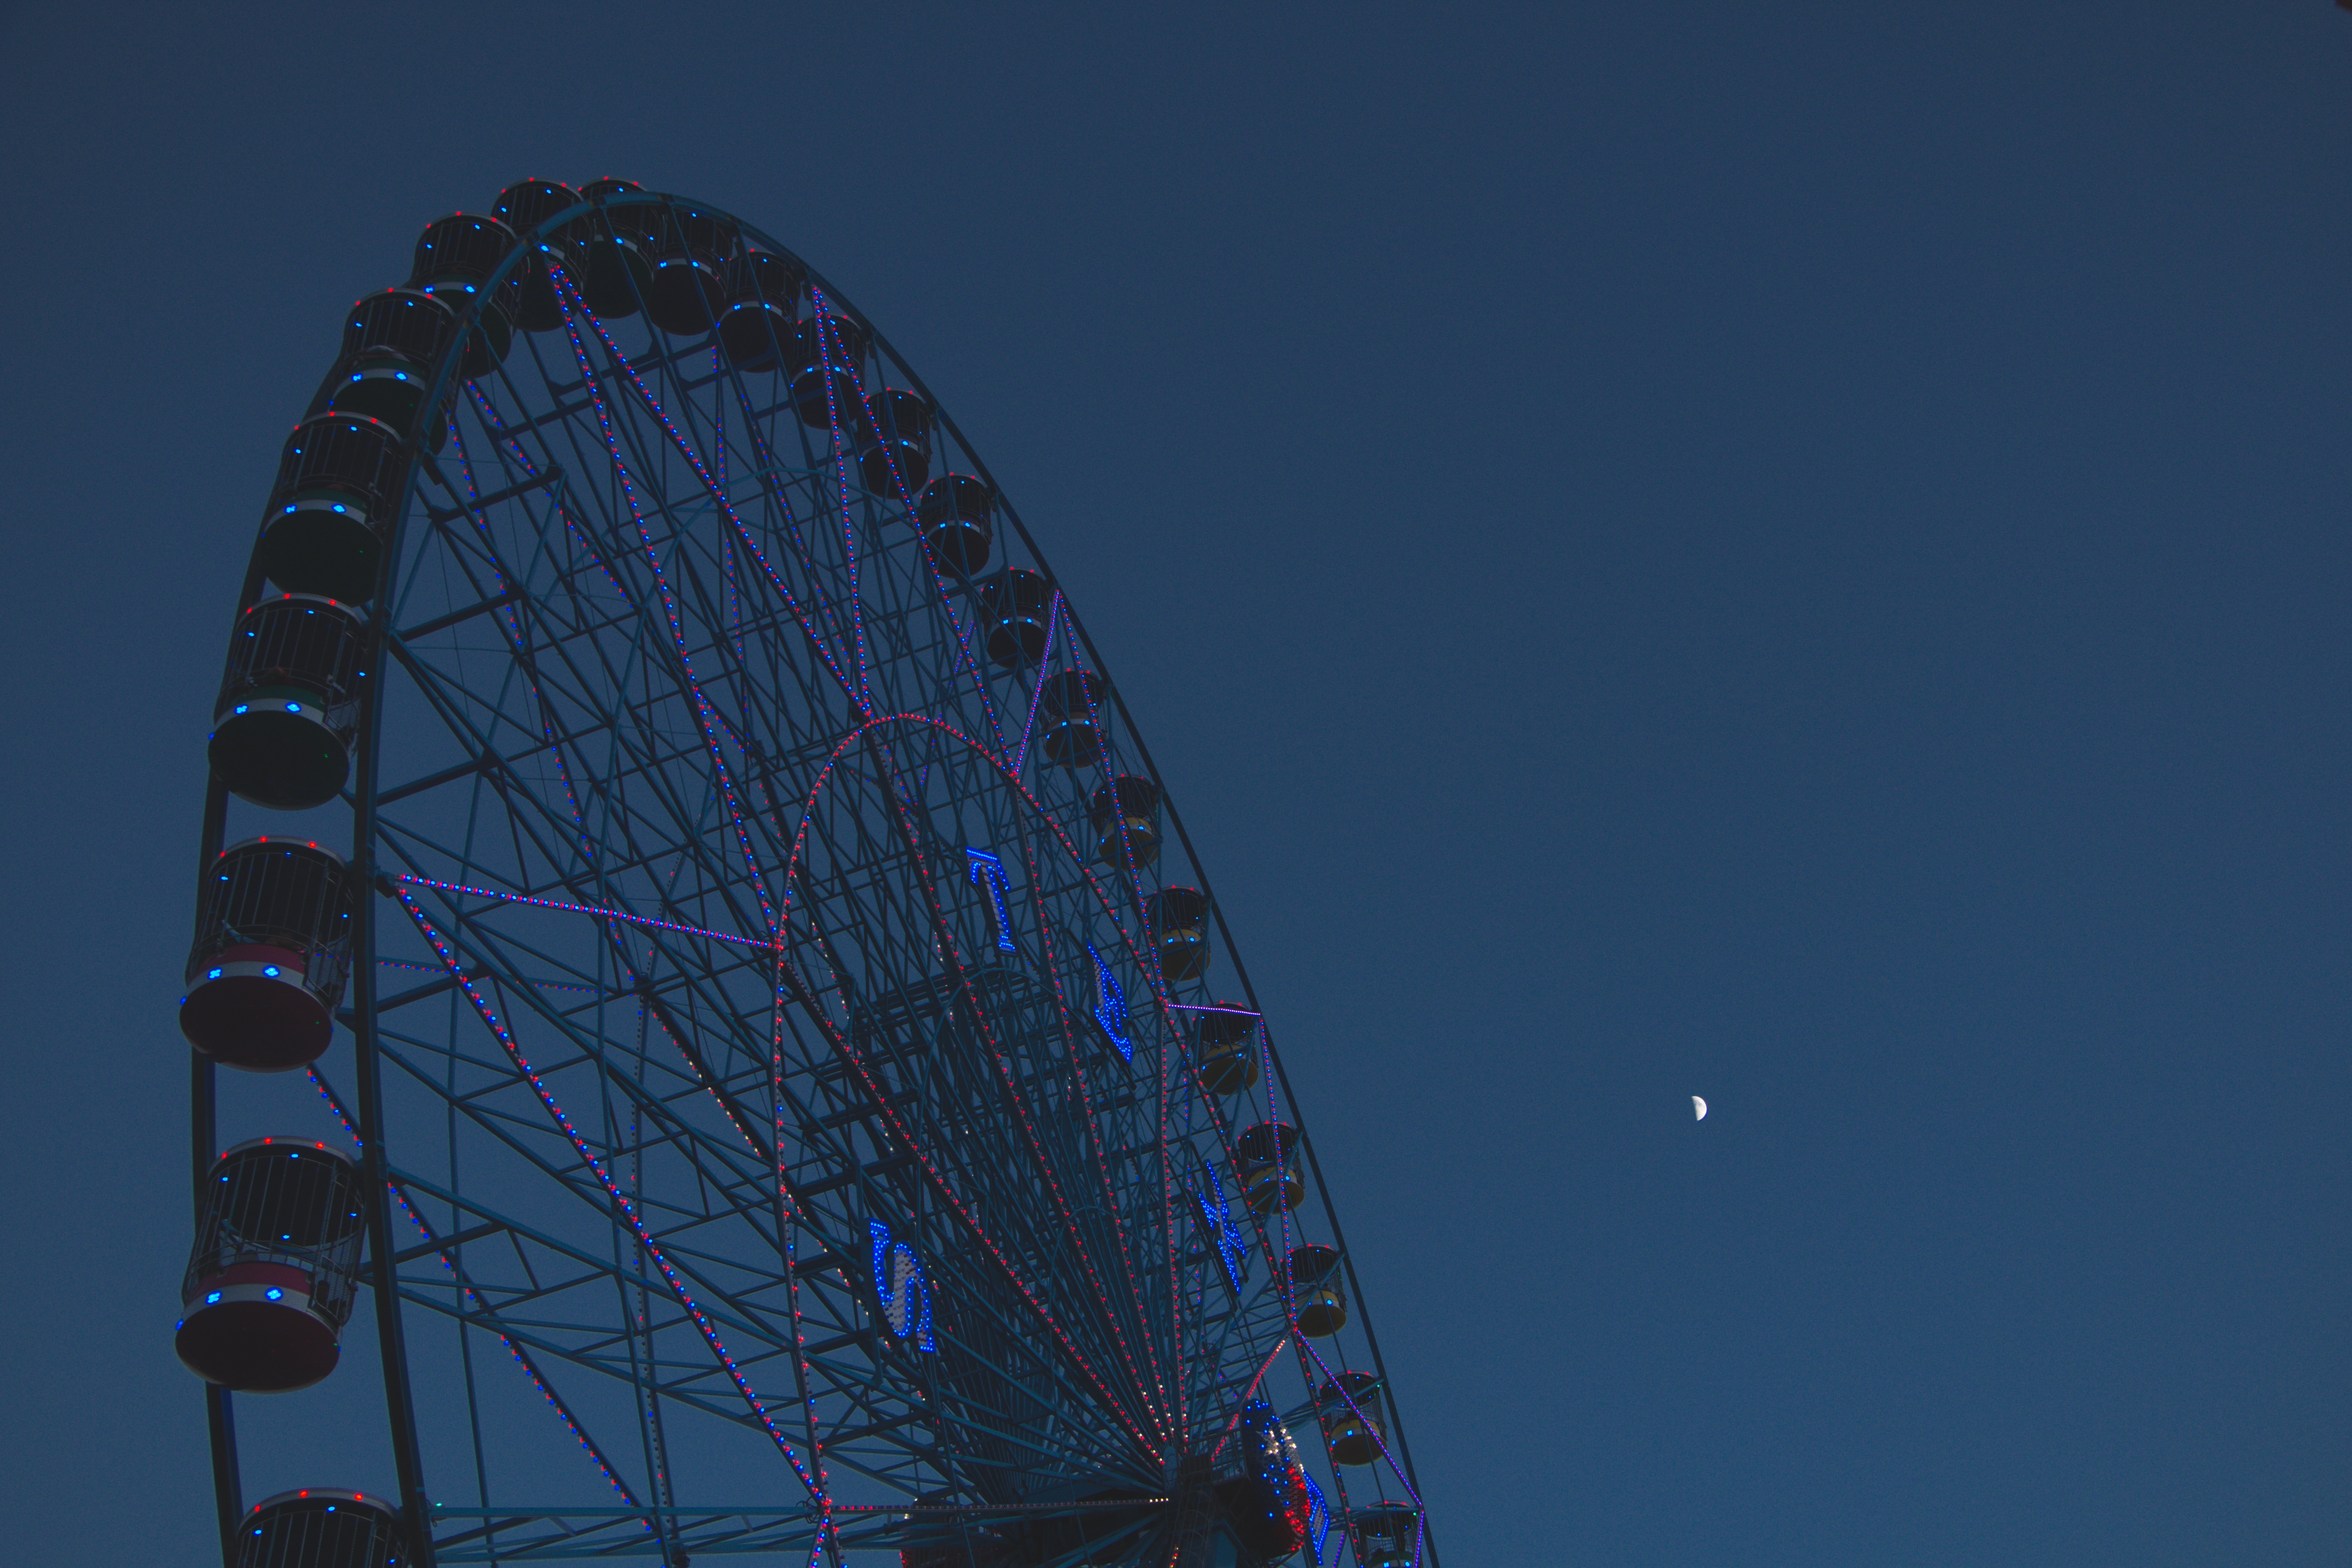
sky, recreation, ferris wheel, amusement park, park, blue, tourist attraction, amusement ride, outdoor recreation, atmosphere of earth